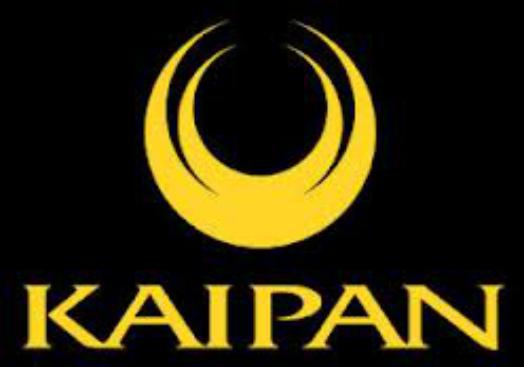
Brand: Kaipan
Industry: Transportation